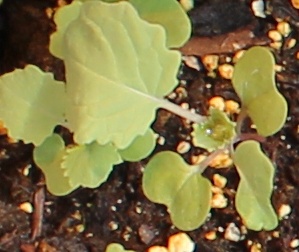
Label: Canola